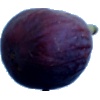
Label: Fig 1